History of the Doge's Palace in Venice

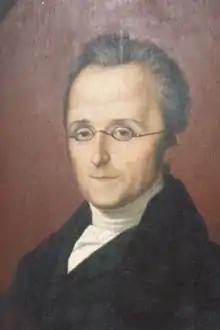
Silvio Pellico, a former prisoner in the building

Since operating off-site caused various inconveniences to the various offices, on March 27, 1533 discussion resumed in the Senate concerning the previous proposal of the Council of Ten to complete the work of rebuilding, which in 1538, however, had not seen progress. During the dogate of Pietro Lando only the decoration of the state rooms was continued: Titian, Paolo Veronese and Tintoretto worked during this period.